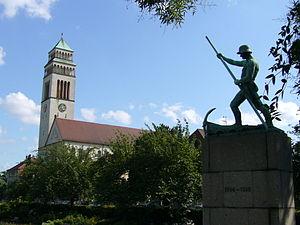
Jardin des roses (Rosengarten) à Kehl
Kehl est une commune allemande composée d'une ville-centre et de plusieurs anciennes communes rattachées. Elle rassemble environ 35 000 habitants. Située sur la rive droite du Rhin au niveau de l'Île aux Épis, face à Strasbourg dont elle forme la partie est de l'agglomération, elle dépend du Land de Bade-Wurtemberg et de l'arrondissement de l'Ortenau.